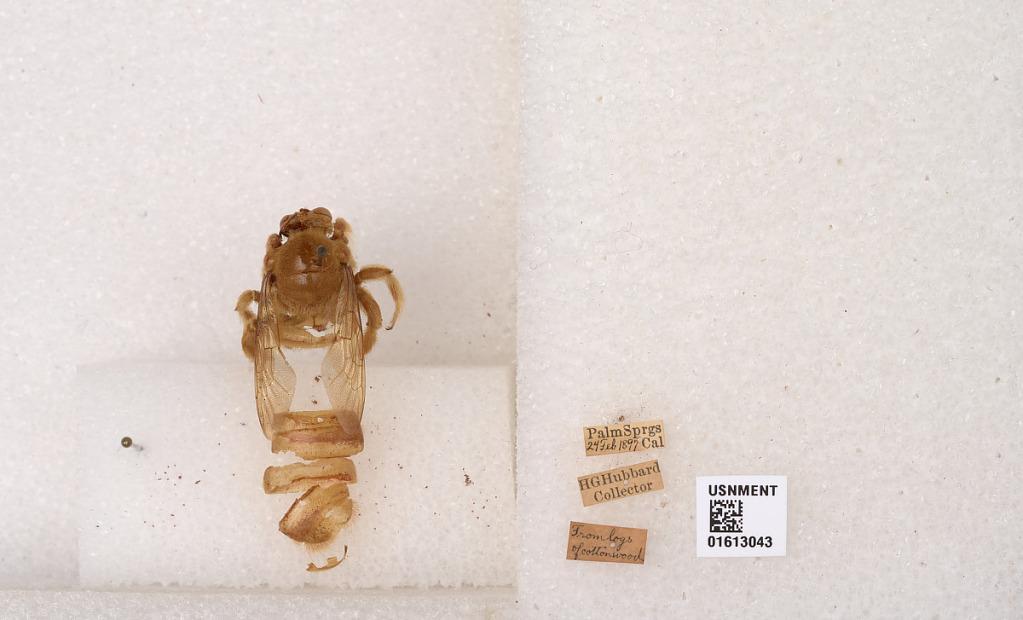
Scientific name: Xylocopa (Neoxylocopa) varipuncta Patton
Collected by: H. Hubbard
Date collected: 1897-2-24
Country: United States
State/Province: California
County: Riverside
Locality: Palm Springs
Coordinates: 33.8303, -116.545